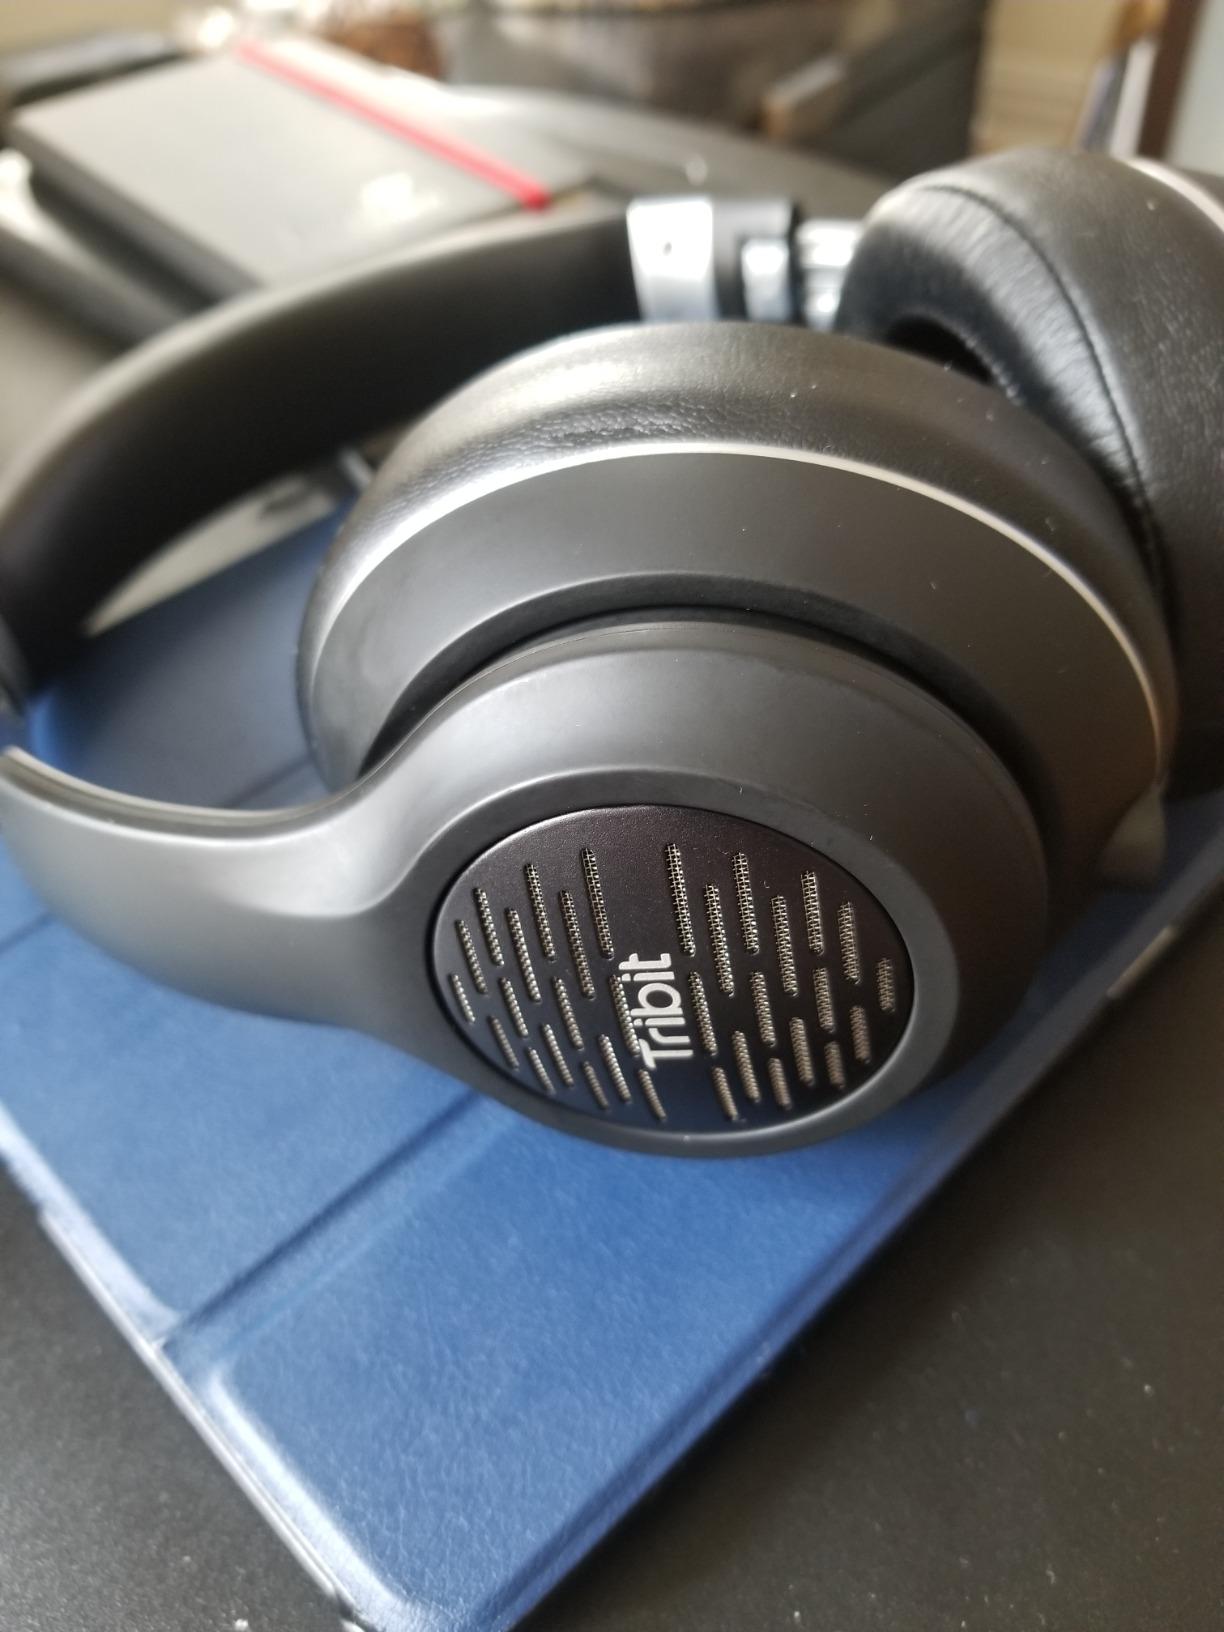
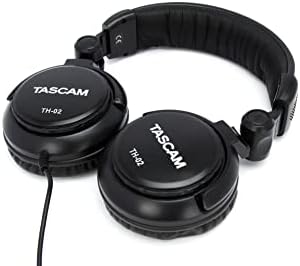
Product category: headphones
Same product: no